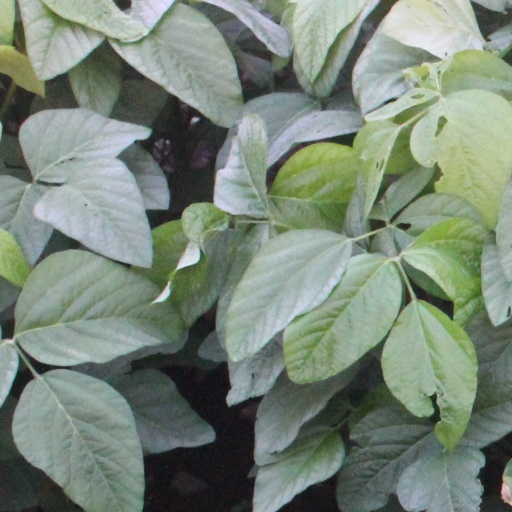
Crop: soybean